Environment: lab
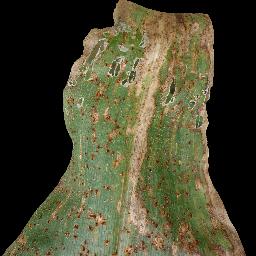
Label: common_rust